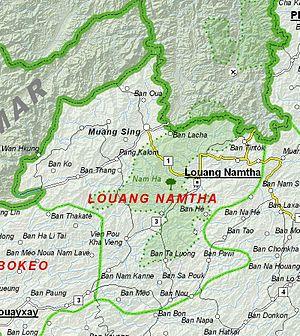
La province de Luang Namtha est une province du Nord-Ouest du Laos. Elle est peuplée de 175 753 habitants dont 97 % font partie des ethnies minoritaires du Laos. La région, très montagneuse et recouverte de forêts, est une destination importante pour l'écotourisme.